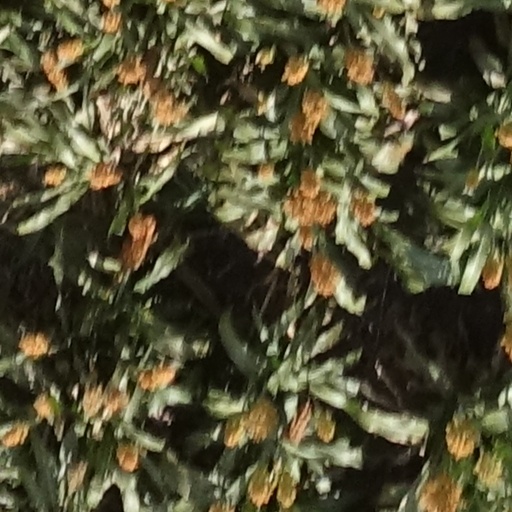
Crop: sorghum